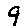
Label: 9